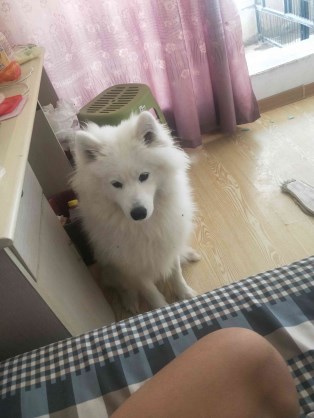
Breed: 2192-n000088-Samoyed